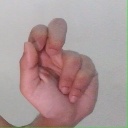
अक्षर: ढ